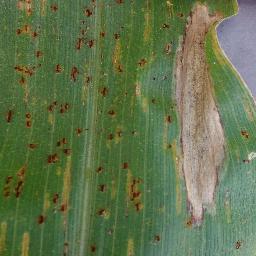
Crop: corn
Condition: (maize)_northern_blight